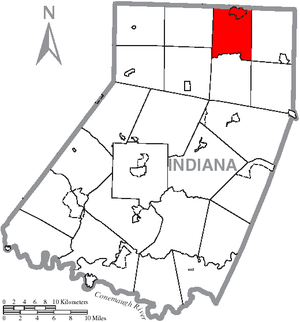
Canoe Township est un township situé au nord du comté d'Indiana, en Pennsylvanie, aux États-Unis. En 2010, il comptait une population de 1 505 habitants.